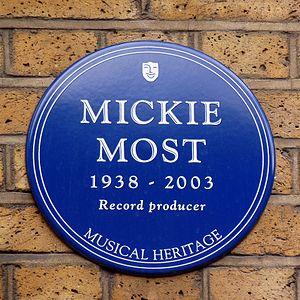
Mickie Most était un producteur de musique anglais, qui a connu des succès avec notamment les The Animals, Herman's Hermits, The Nashville Teens, Donovan, Lulu, Suzi Quatro, Hot Chocolate, Arrows, Racey, CCS et le Jeff Beck Group, souvent publiés sous son propre label RAK Records label.